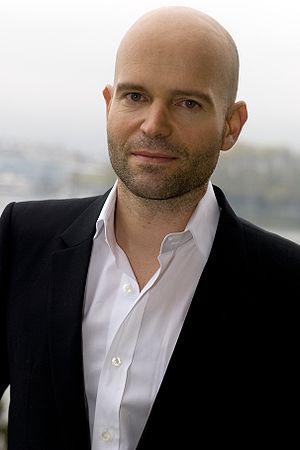
Marc Forster
Marc Forster er en tysk-schweizisk filminstruktør og manuskriptforfatter. Han har instrueret film som Monster’s Ball, Finding Neverland og Drageløberen og har instrueret den 22. James Bond-film Quantum of Solace. Han takkede nej til at instruere Harry Potter og fangen fra Azkaban.